Drosicha corpulenta

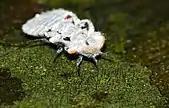
"D. corpulenta" male nymph.

"D. corpulenta" is native to eastern Asia. Its range includes Khabarovsk Krai and Primorsky Krai in the Russian Far East, the Chinese provinces of Anhui, Beijing, Fujian, Henan, Hubei, Hunan, Jiangsu, Liaoning, Nei Monggol, Shandong, Shanxi, Sichuan, Xingiang Uygur, Xizang, Yunnan and Zhejiang, as well as Hong Kong, Japan, North Korea and South Korea.